Slovenia in the Eurovision Song Contest 2009

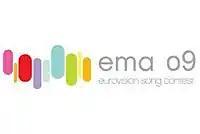
The logo of EMA 2009

"EMA 2009" was the 14th edition of the Slovenian national final format "Evrovizijska Melodija (EMA)". The competition was used by RTV Slovenija to select Slovenia's entry for the Eurovision Song Contest 2009, and consisted of two shows that took place on 31 January 2009 and 1 February 2009. Both shows of the competition took place at the RTV Slovenija Studio 1 in Ljubljana, hosted by Peter Poles and Maja Martina Merljak and were broadcast on TV SLO 1 and online via the broadcaster's website "rtvslo.si".